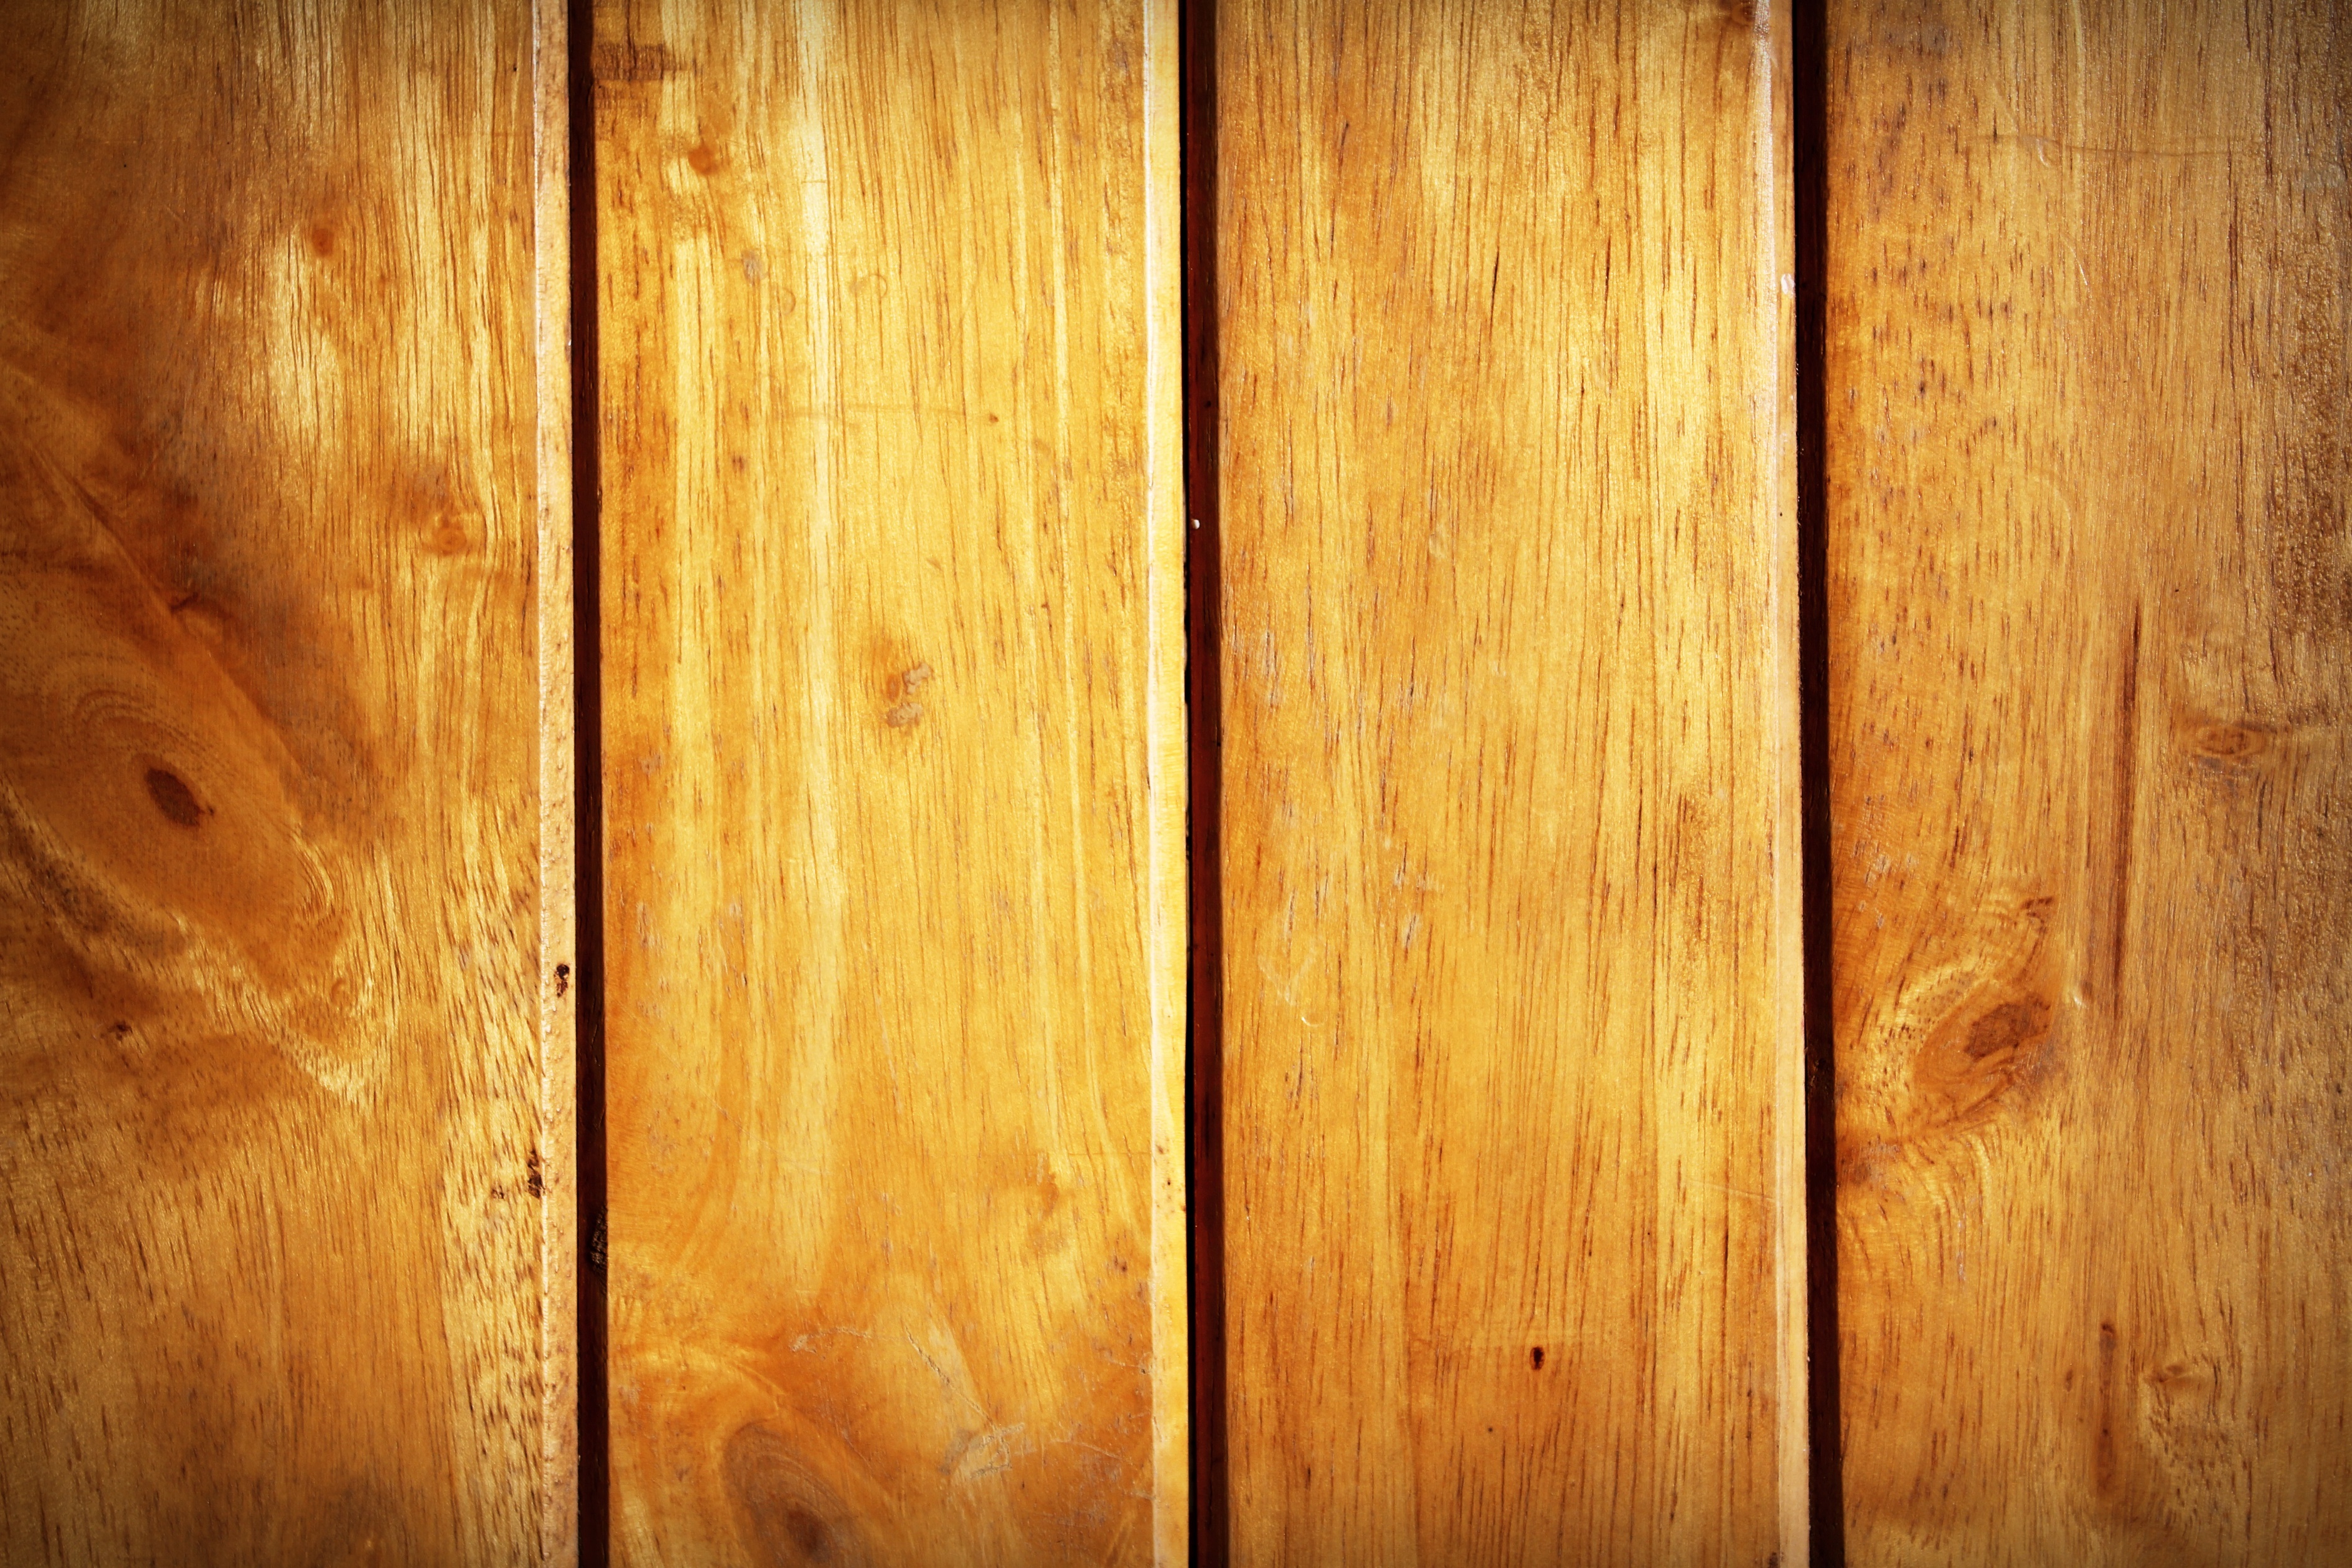
wood, texture, plank, floor, wall, lumber, hardwood, flooring, wood flooring, laminate flooring, wood stain